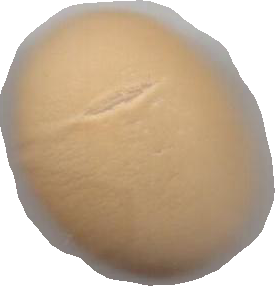
Variety: Grobogan